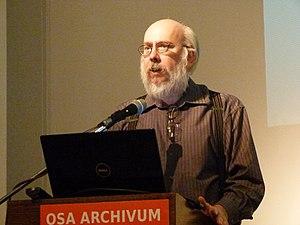
Henry Jenkins est un chercheur et essayiste américain spécialisé dans le domaine des nouveaux médias. Pionnier des études sur les fans, Henry Jenkins est un théoricien de la culture de la convergence, de la narration transmédia, et de la culture participative. Il est également un des premiers universitaires à s'être présenté comme un aca-fan.